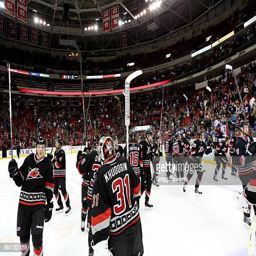
players salute fans following their victory over sports team